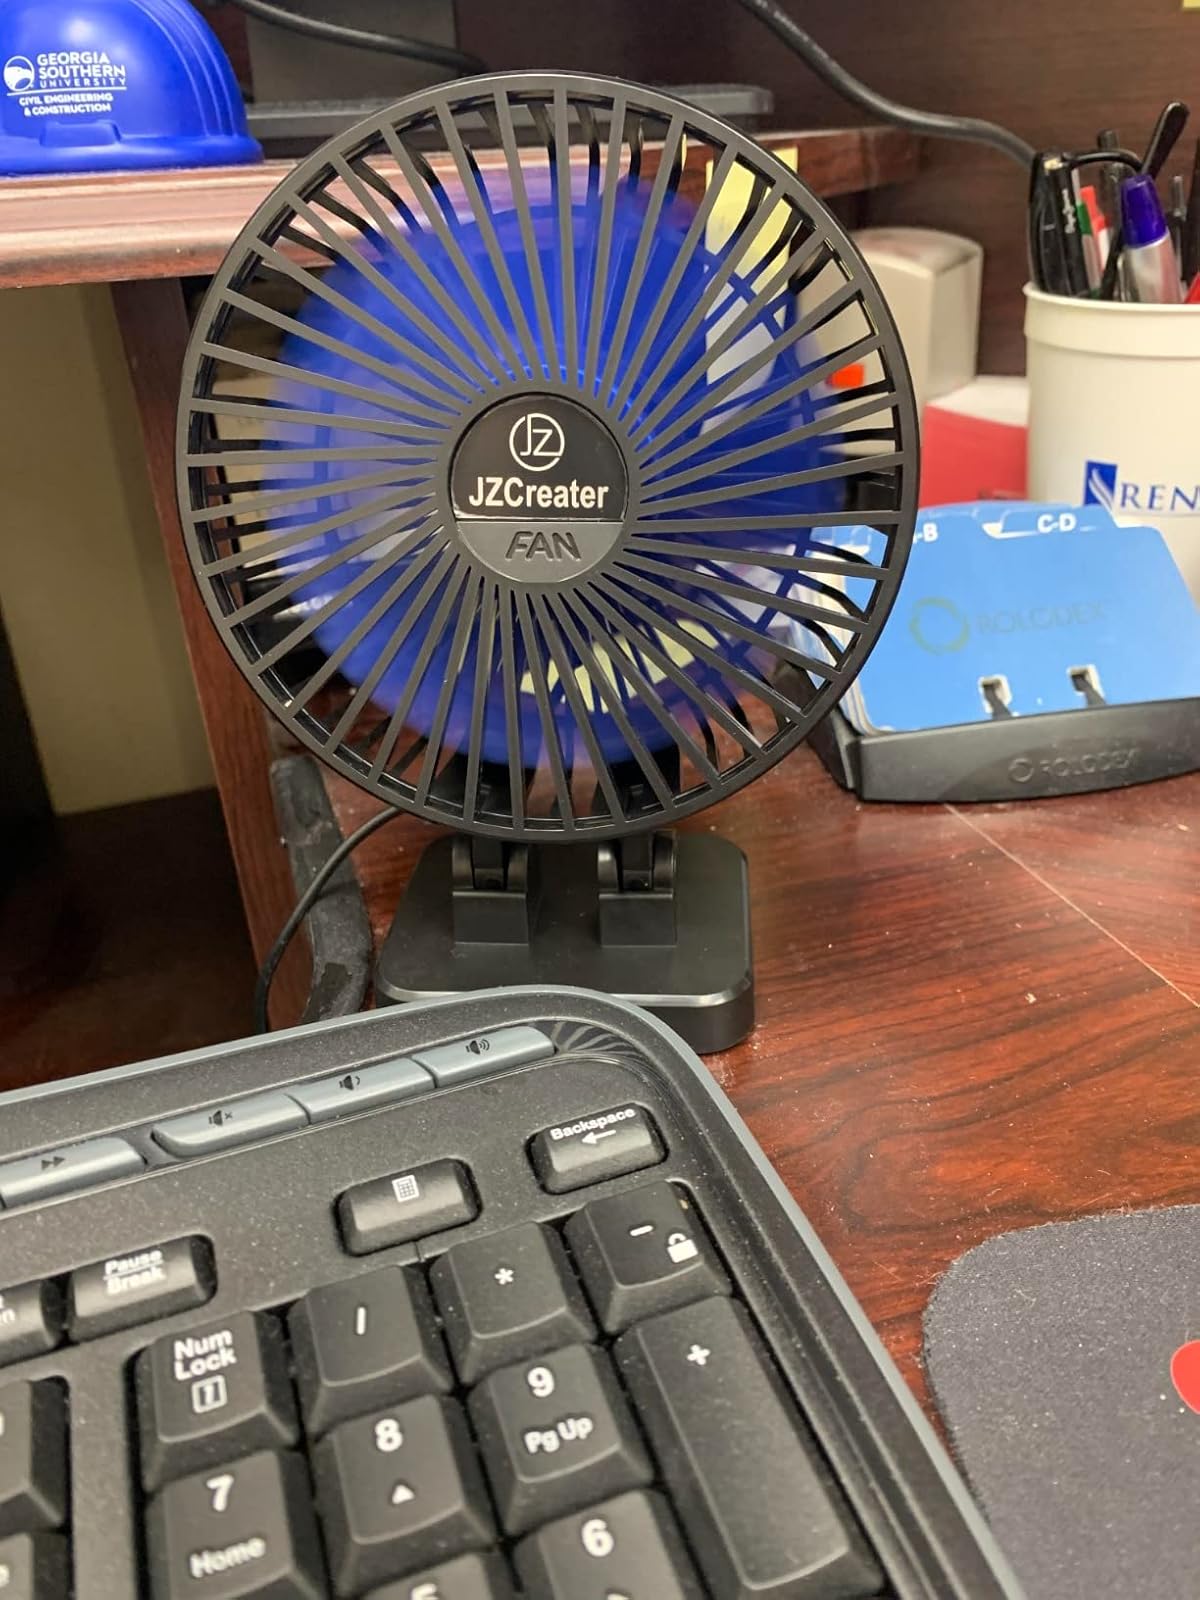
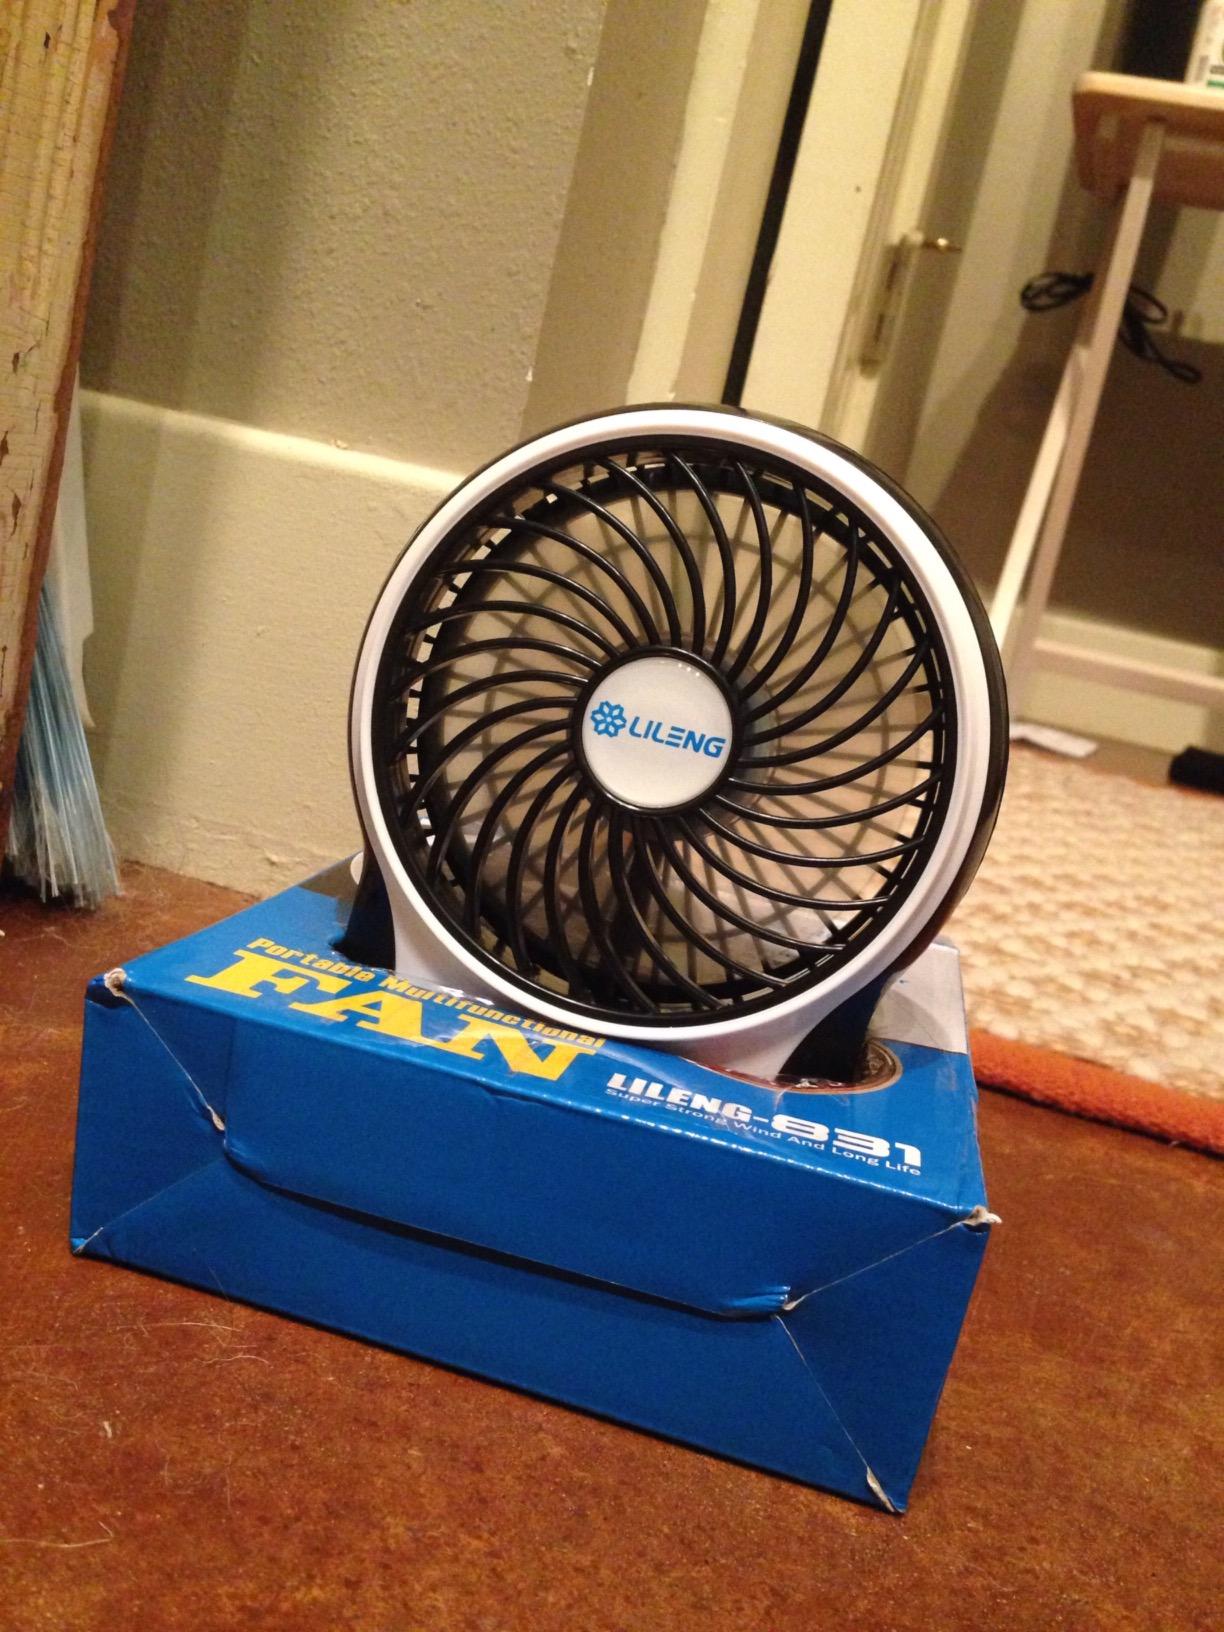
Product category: fan
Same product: no